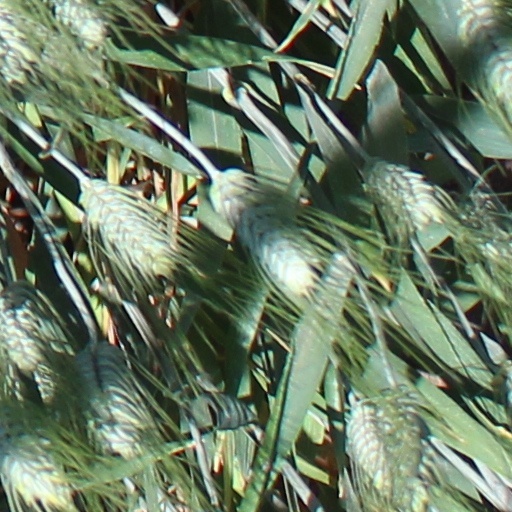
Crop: wheat